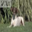
Label: dog